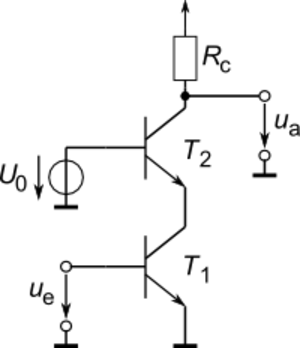
Kaskodekobling
Kaskode-kobling med npn bipolare transistorer.
En kaskodekobling er i dag en totrinsforstærker bestående af en transkonduktans-forstærker fulgt af en strømbufferforstærker. Sammenlignet med en enkelttrinsforstærkertrin, kan denne kombination have en eller flere af disse karakteristikker; højere input-output isolation, højere input-impedans, højere output-impedans, højere forstærkning eller højere båndbredde.